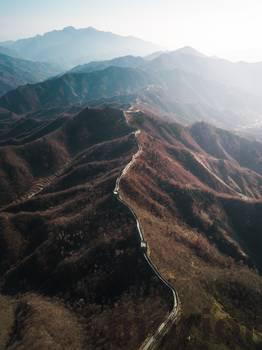
Label: Watermark